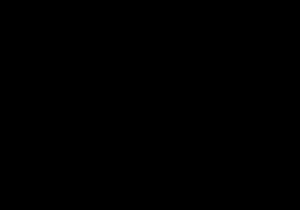
Aflatoksin
Den kemiske struktur af (–)-Aflatoxin G1
Aflatoksin er betegnelse for en bestemt type giftstoffer dannet af skimmelsvampe, specielt Aspergillus fumigatus and Aspergillus flavus. Aflatoksinerne grupperes som mycotoksiner.